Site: brandenburg
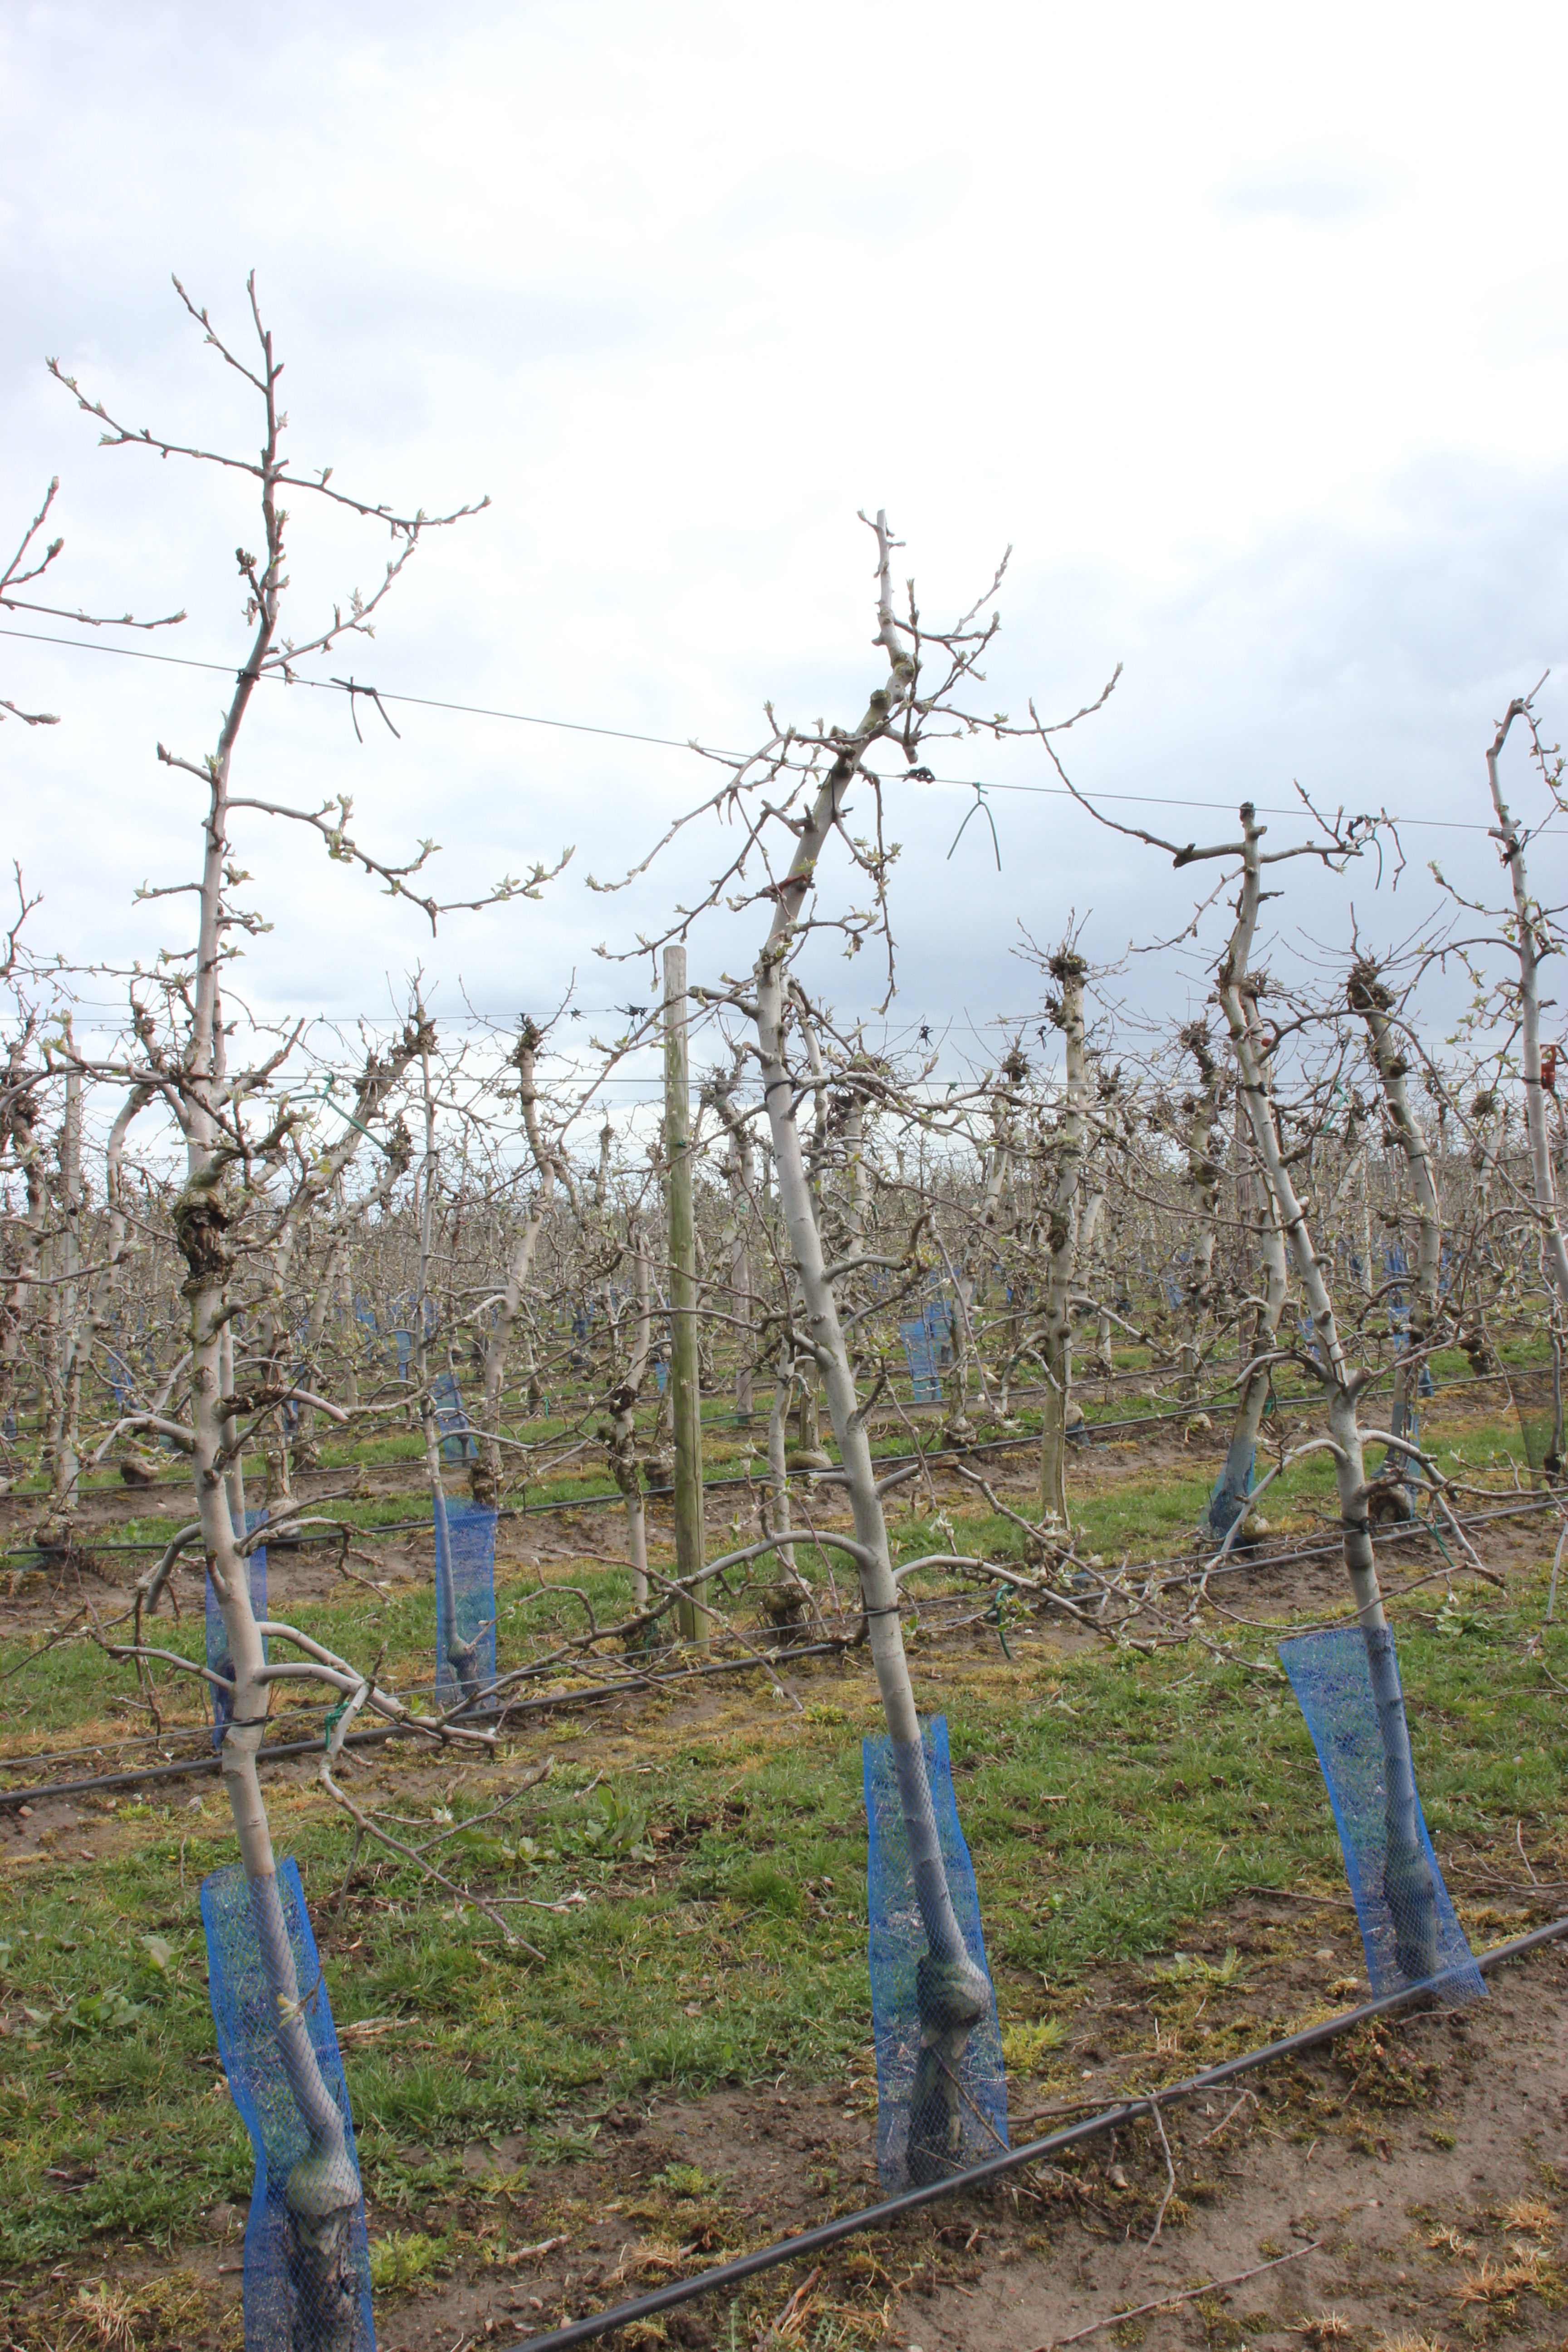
Growth stage (BBCH 55): Inflorescence emergence